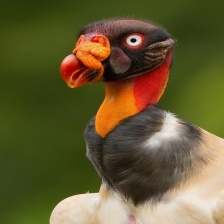
Species: KING VULTURE
Scientific name: SARCORAMPHUS PAPA
ImageNet parent category: vulture